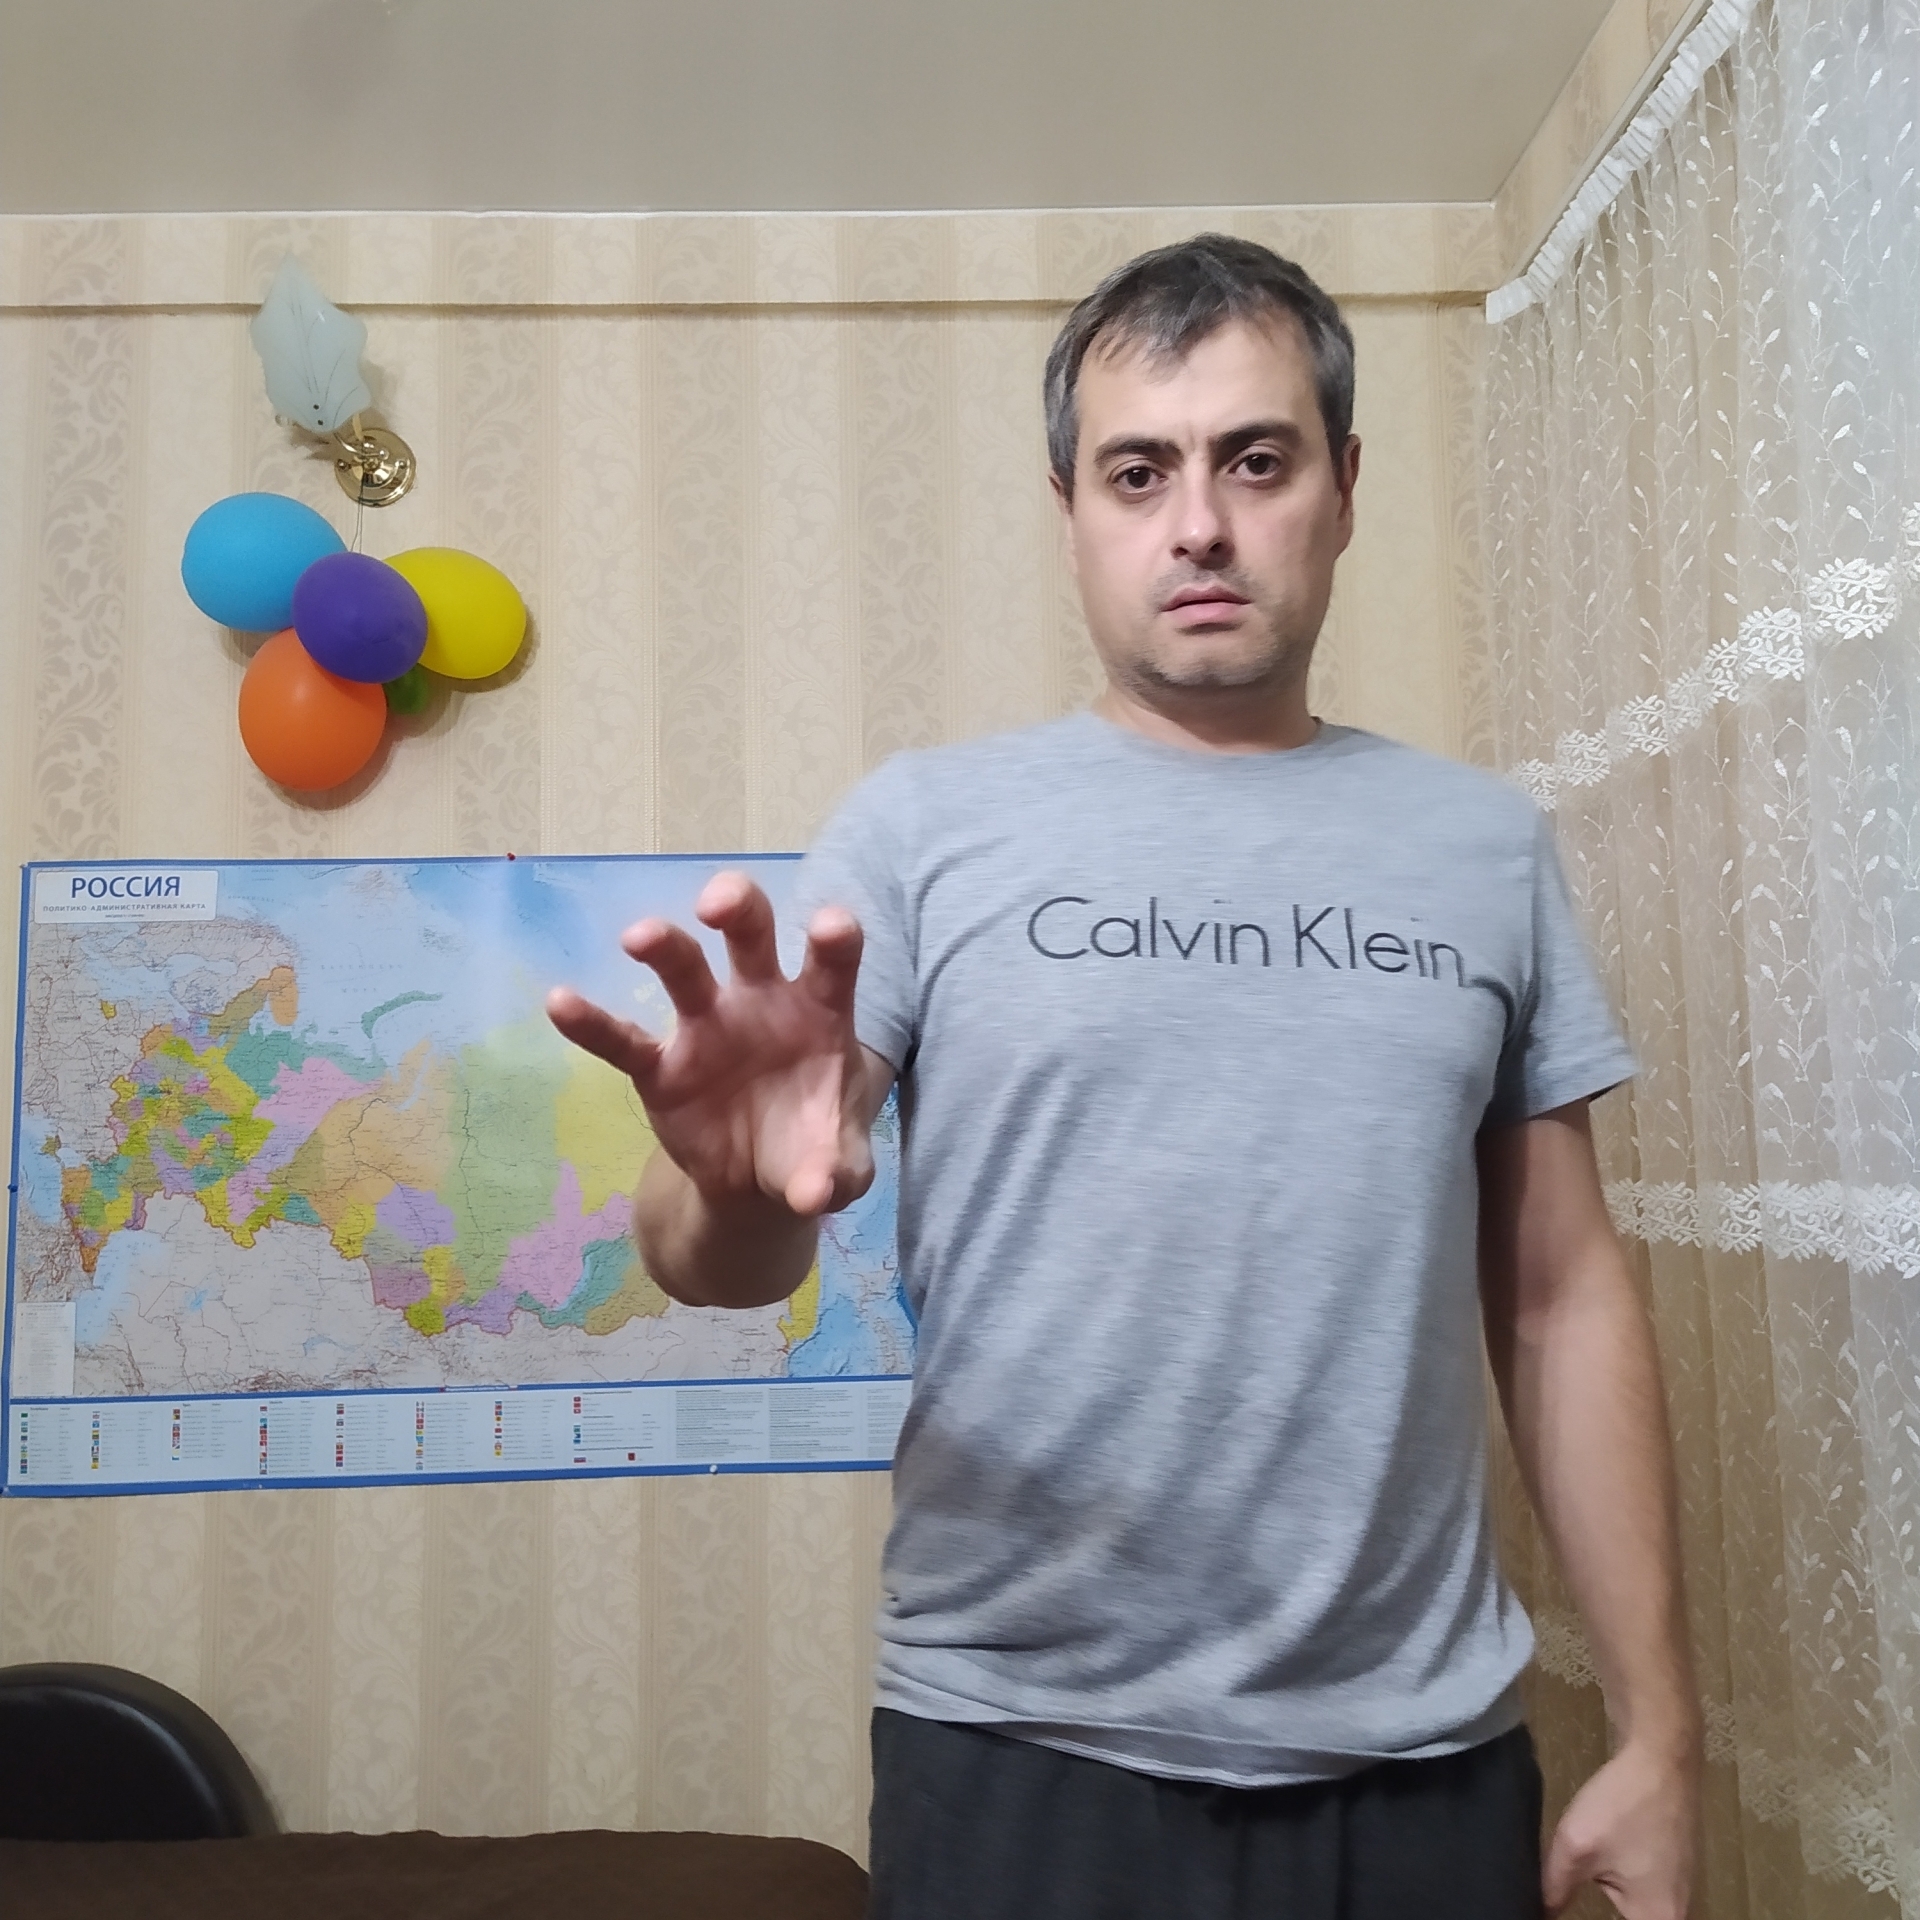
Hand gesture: grabbing